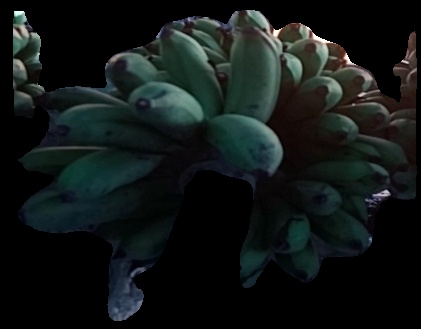
Variety: rasbale
Grade: grade2